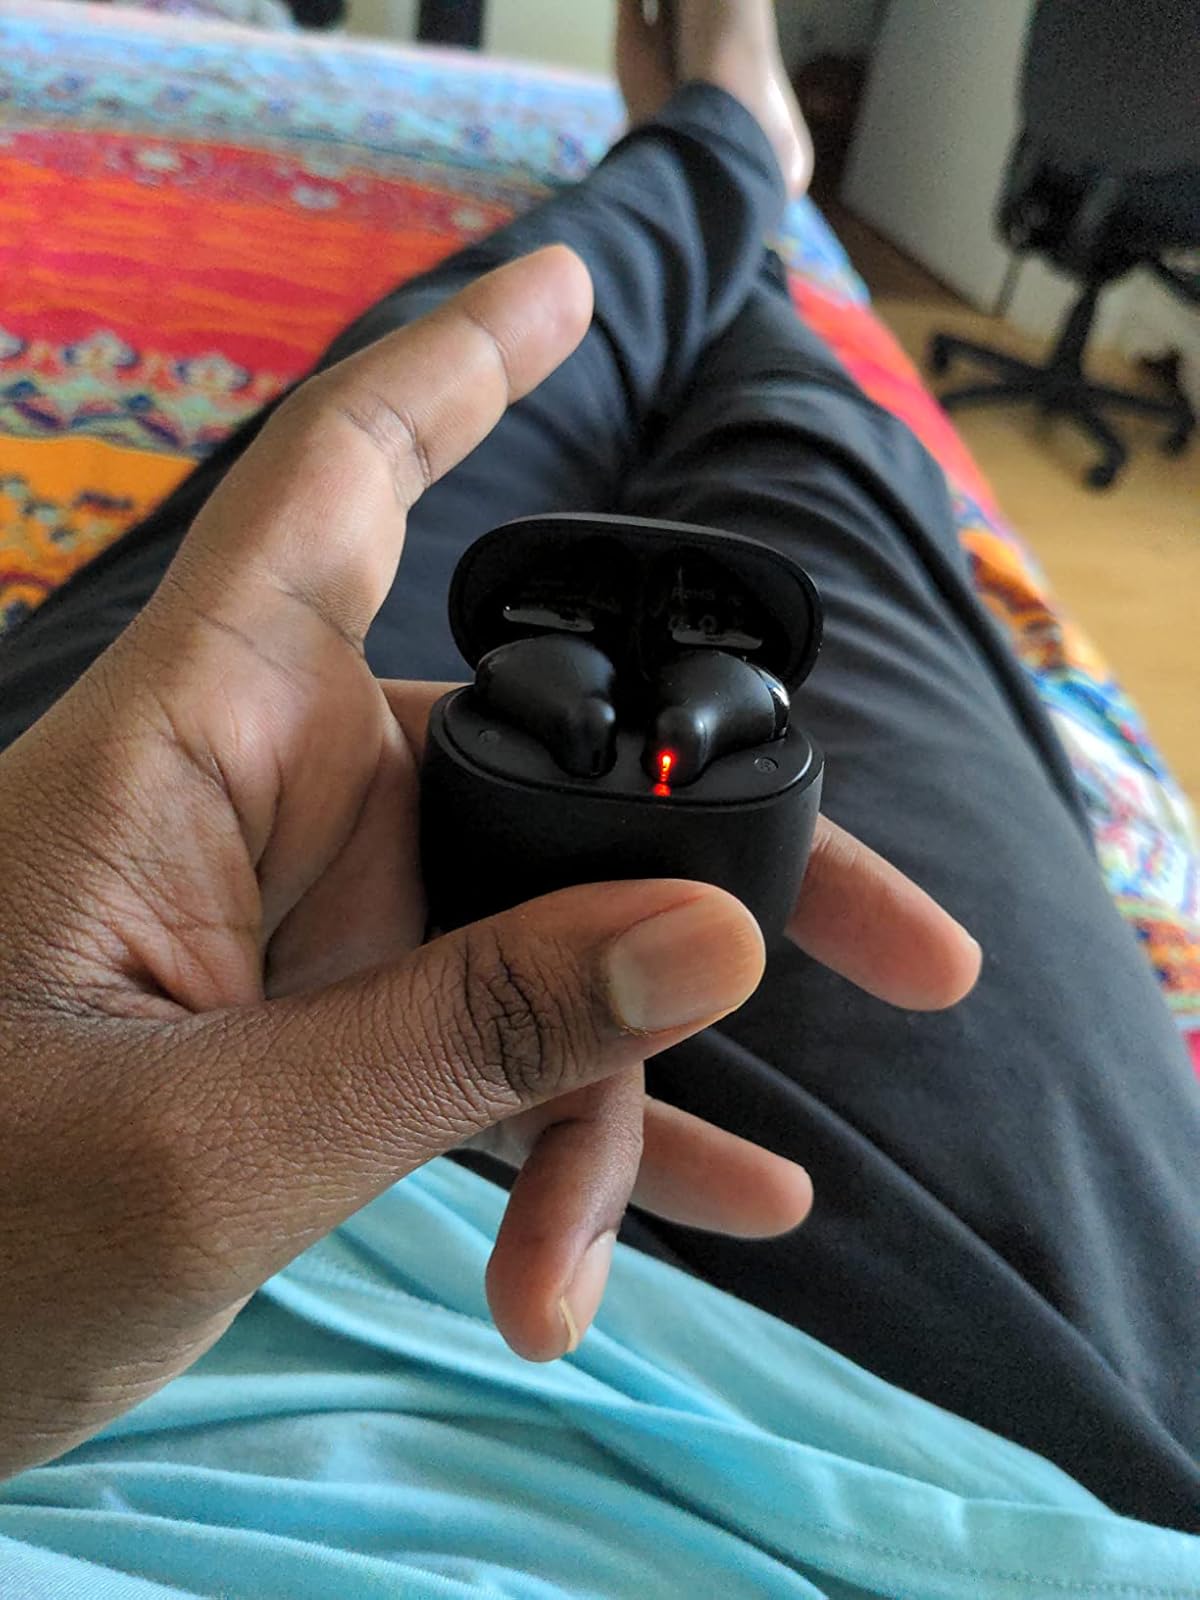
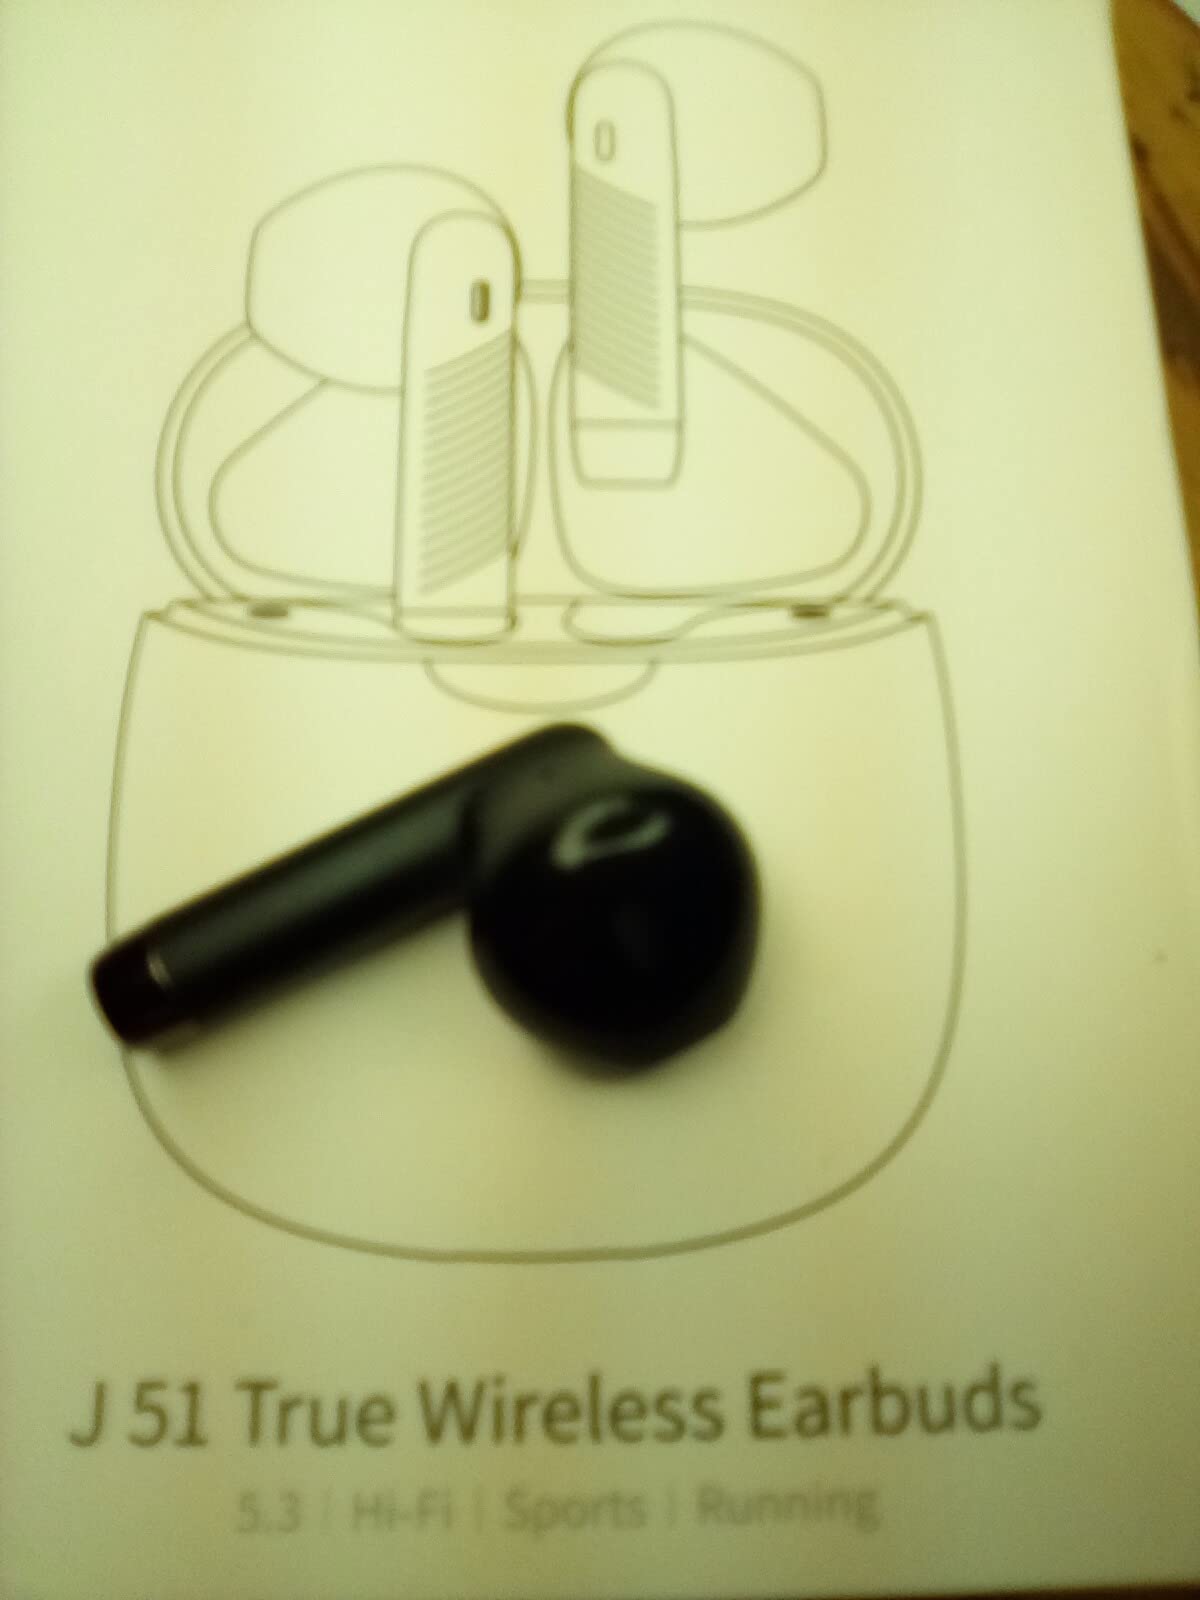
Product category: earbuds
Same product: yes